Parvin (mango)

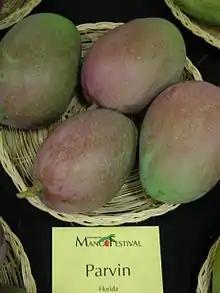
Display of 'Parvin' mango at the 15th Annual International Mango Festival at the Fairchild Tropical Botanic Garden in Coral Gables, Florida

The fruit are oval to oblong in shape and have a rounded apex, lacking a beak. The skin is thick and the color is yellow with red or crimson blush covering much of it at maturity. The fruit average a little over a pound in weight, and typically ripen from July to August in Florida. The flesh is fiberless and has a deep orange color with a sweet flavor, and contains a monoembryonic seed. Parvin is known for producing many small, seedless fruit often referred to as "nubbins".